Speke

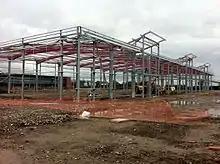
Estuary Commerce Park under construction in June 2012

Speke is known for Speke Hall, a Tudor wood-framed house now owned by the National Trust and open to the public. It is also notable as the location of Liverpool John Lennon Airport, known until 2001 as Liverpool Speke Airport. From the mid-1990s the re-development of the original airport site, enabled by the construction of the new airport complex and runway, had left land available for the construction of a business park. The completion of the A5001 road consolidated the rise of the airport and improved communications in the area. The Speke Liverpool local history website shows a lot of the developments that changed Speke the village into Speke the estate with photographs and documents from the 1870s onwards.